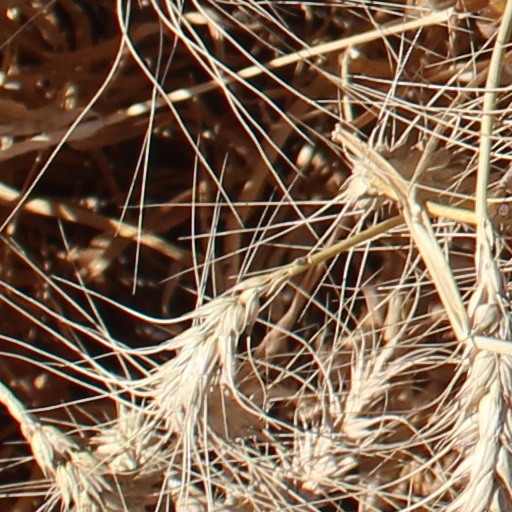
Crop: wheat